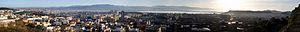
Cagliari est une ville italienne, capitale de l'île de Sardaigne, région autonome d'Italie. Le nom sarde de Cagliari, Casteddu, signifie « château ». La commune compte environ 154 400 habitants en 2016, et on en compte plus de 430 000 dans l'ensemble de sa ville métropolitaine, qui comprend Elmas, Assemini, Capoterra, Selargius, Sestu, Monserrato, Quartucciu, Quartu Sant'Elena et huit autres communes.